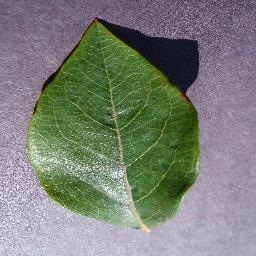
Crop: blueberry
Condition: healthy